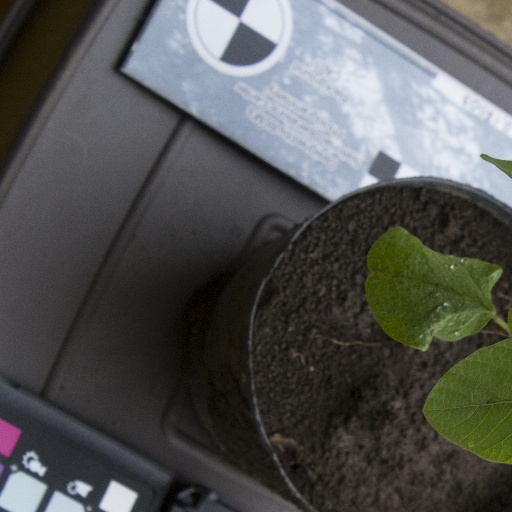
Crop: soybean